Red Jordan Arobateau

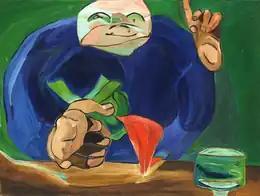
"The Pig": 1969, oil on canvas, 63 × 48 cm; the social painting depicts an anthropoid squeezing blood from money, symbolizing capitalist exploitation of labor.

In 1984, Arobateau appeared in Greta Schiller's "Before Stonewall", where they discussed his life and challenges before the Stonewall riots of 1969. He went on an 11-year hiatus before authoring "Lucy & Mickey" in the 1990s. Around that time, Arobateau transitioned his gender, underwent a sex reassignment surgery and began to identify as a trans man. Arobateau's "Nobody's People"—an essay about social alienation felt by people of mixed-race heritage, including himself—was a part of "Daughters of Africa" (1992), edited by Margaret Busby. Arobateau wrote an erotic lesbian retelling of "The Shoes That Were Danced to Pieces" for Michael Thomas Ford's "" in 1996.